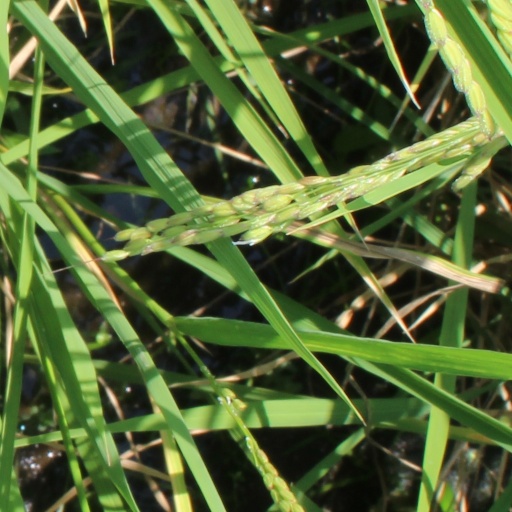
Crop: rice